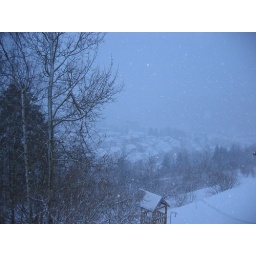
Taken from a window in my home in Furtwangen.